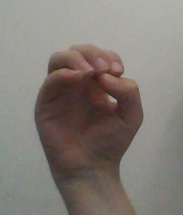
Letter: ha